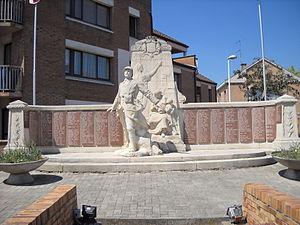
Le monument aux morts de Carvin, Pas-de-Calais, fr:France.
Carvin est une commune française située dans le département du Pas-de-Calais en région Hauts-de-France.
Un monument aux morts est un monument érigé pour commémorer et honorer les soldats, et plus généralement les personnes tuées ou disparues par faits de guerre.